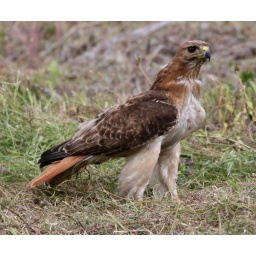
This bird chased away a Turkey Vulture eating on something, as it landed in a field near Collierville, Tennessee.